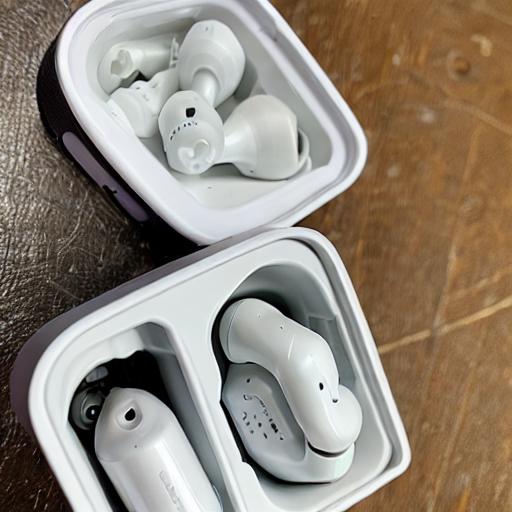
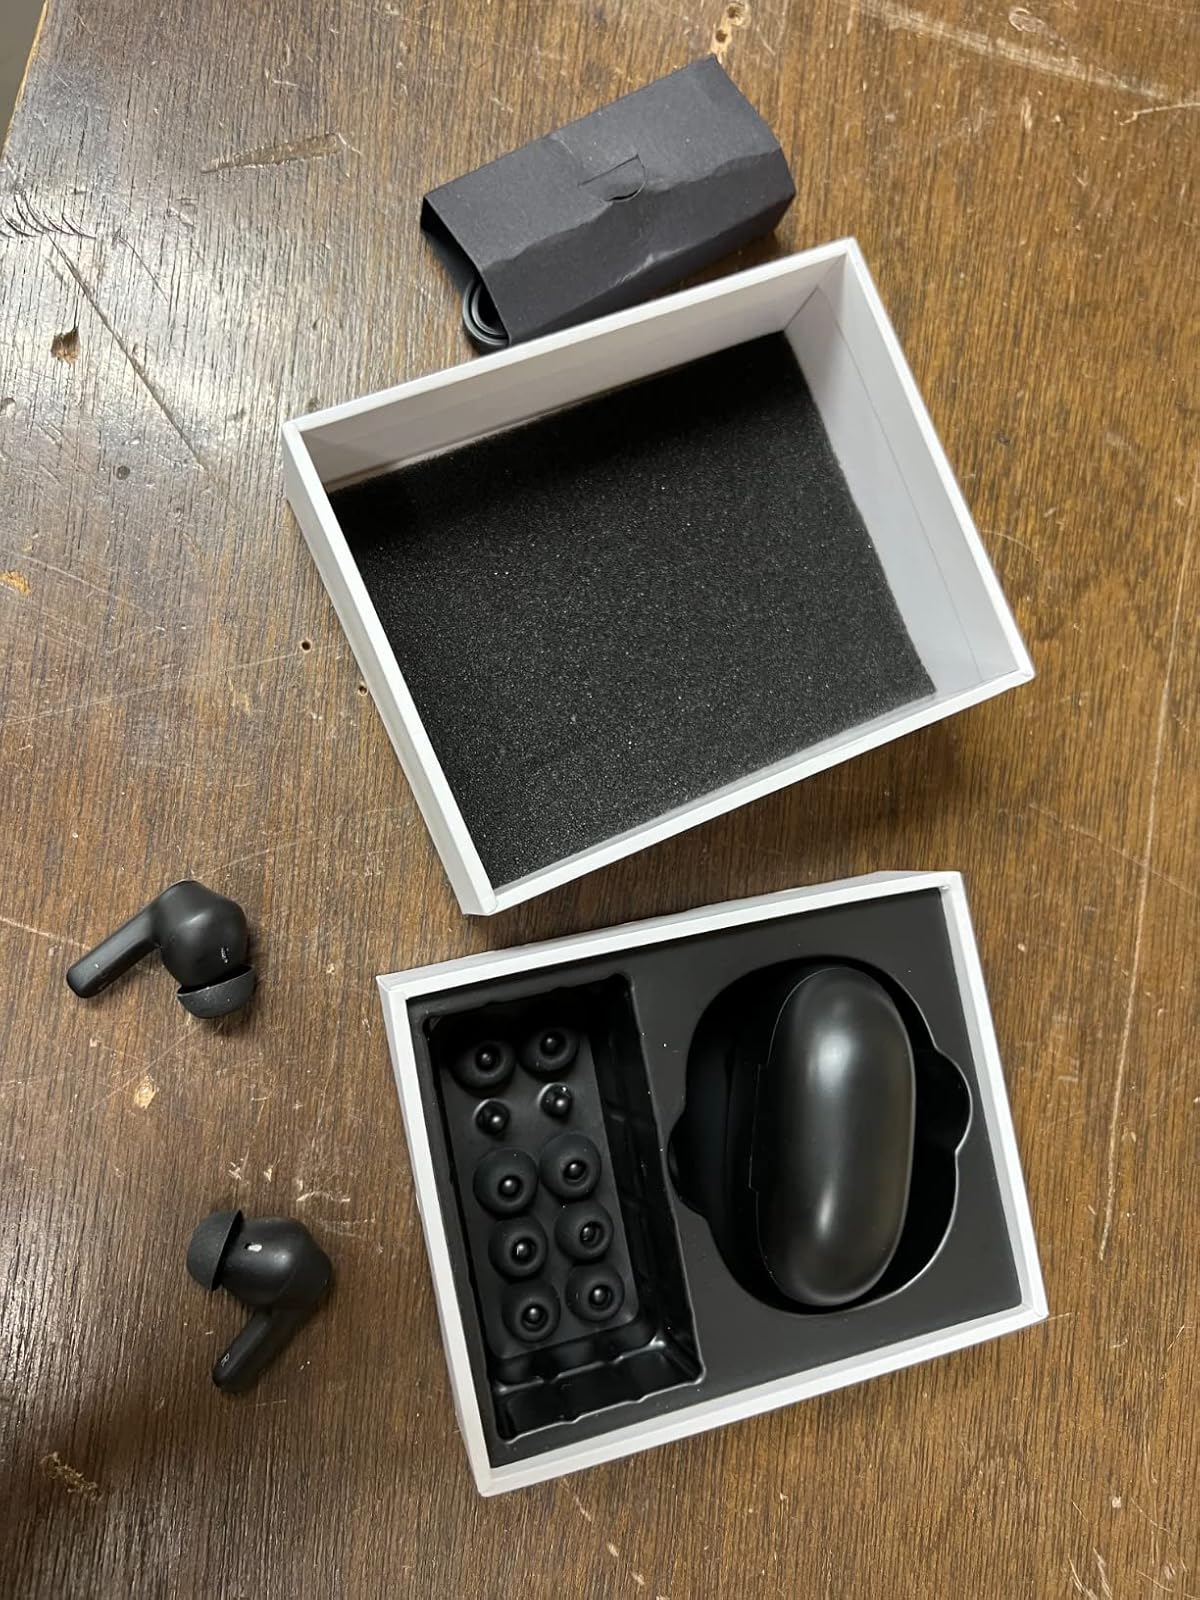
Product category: earbuds
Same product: no